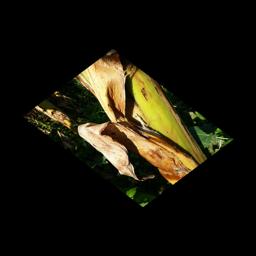
Label: PSEUDOSTEM WEEVIL